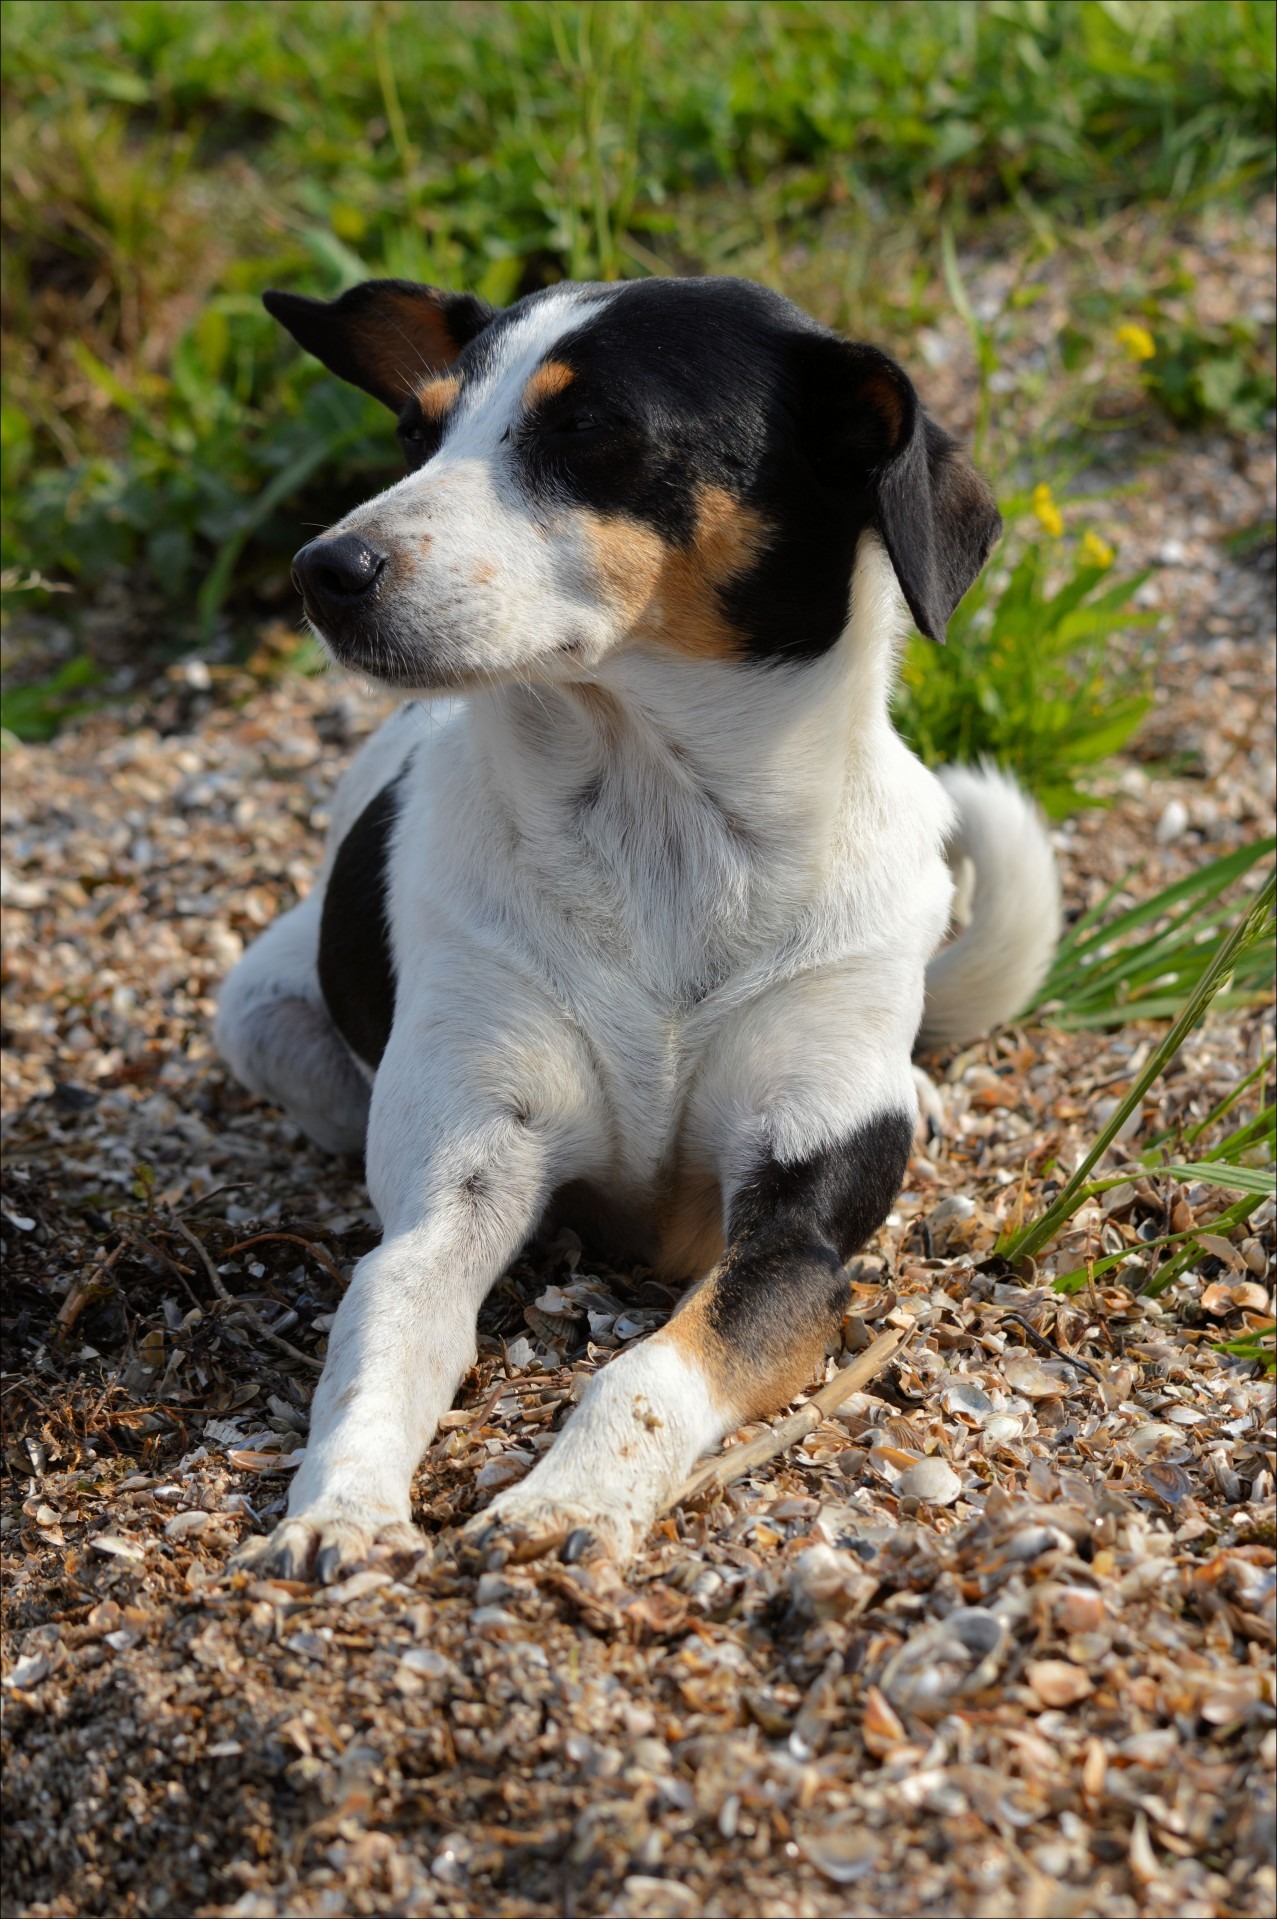
crossing, puppy, dog, animal, pet, fur, young, mammal, outdoors, vertebrate, domestic, adorable, dog breed, terrier, parson russell terrier, jack russell terrier, dog like mammal, russell terrier, danish swedish farmdog